Duchess Gustave Caroline of Mecklenburg-Strelitz

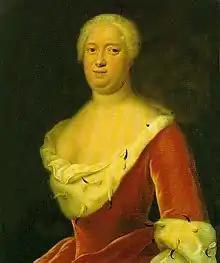

Duchess Gustave Caroline of Mecklenburg-Strelitz (12 July 1694 – 13 April 1748) was a daughter of Adolphus Frederick II, Duke of Mecklenburg and Princess Marie of Mecklenburg-Güstrow.